Edward Forman

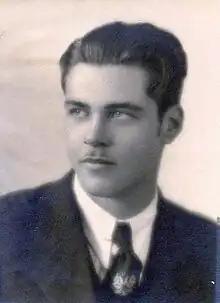
Forman in 1932

Edward Seymour Forman (December 3, 1912 – February 12, 1973) was an American engineer and inventor known for his pioneering work in early rocketry in the United States. Forman, along with his collaborators in Guggenheim Aeronautical Laboratory at the California Institute of Technology (GALCIT), demonstrated the first practical jet-assisted take-off (JATO) of an aircraft in the United States. Forman was among the GALCIT innovators that went on to found Aerojet General Corporation, the largest rocket technology manufacturer in the 1940s, and the GALCIT Rocket Research Group itself became the precursor of the Jet Propulsion Laboratory.